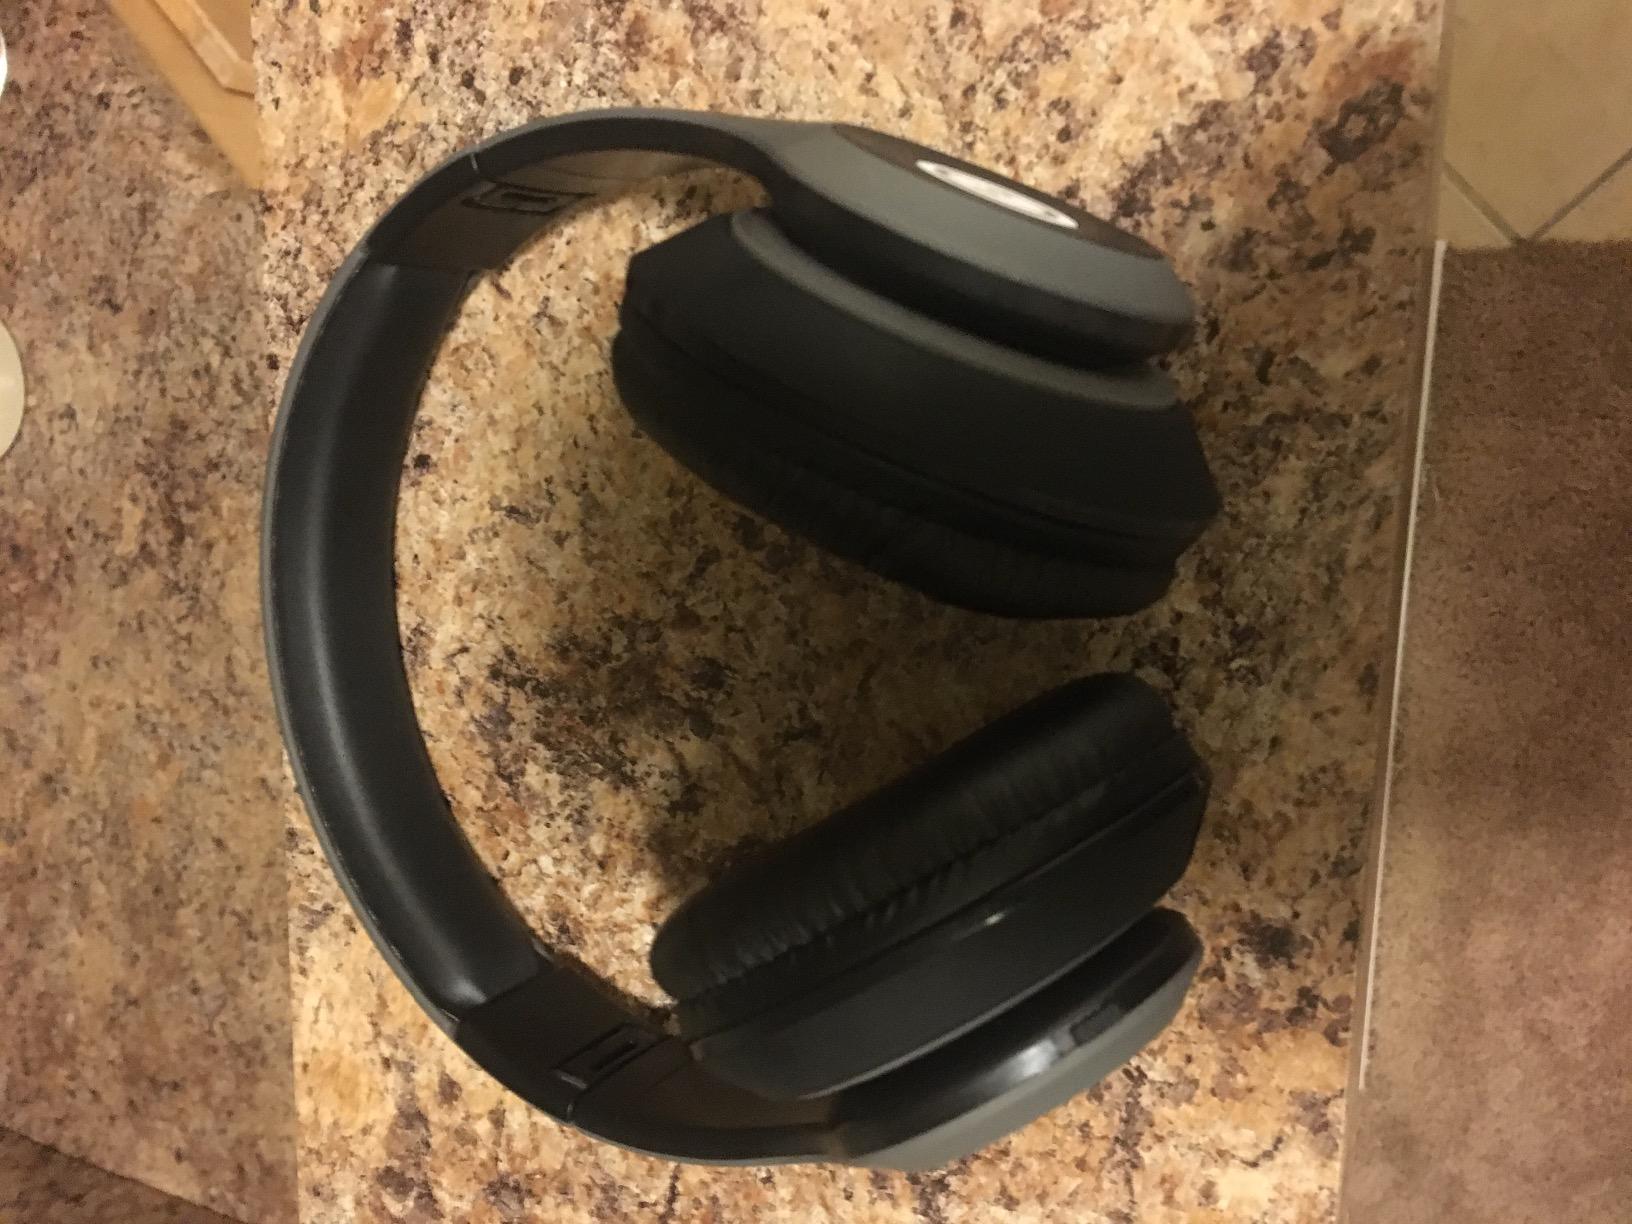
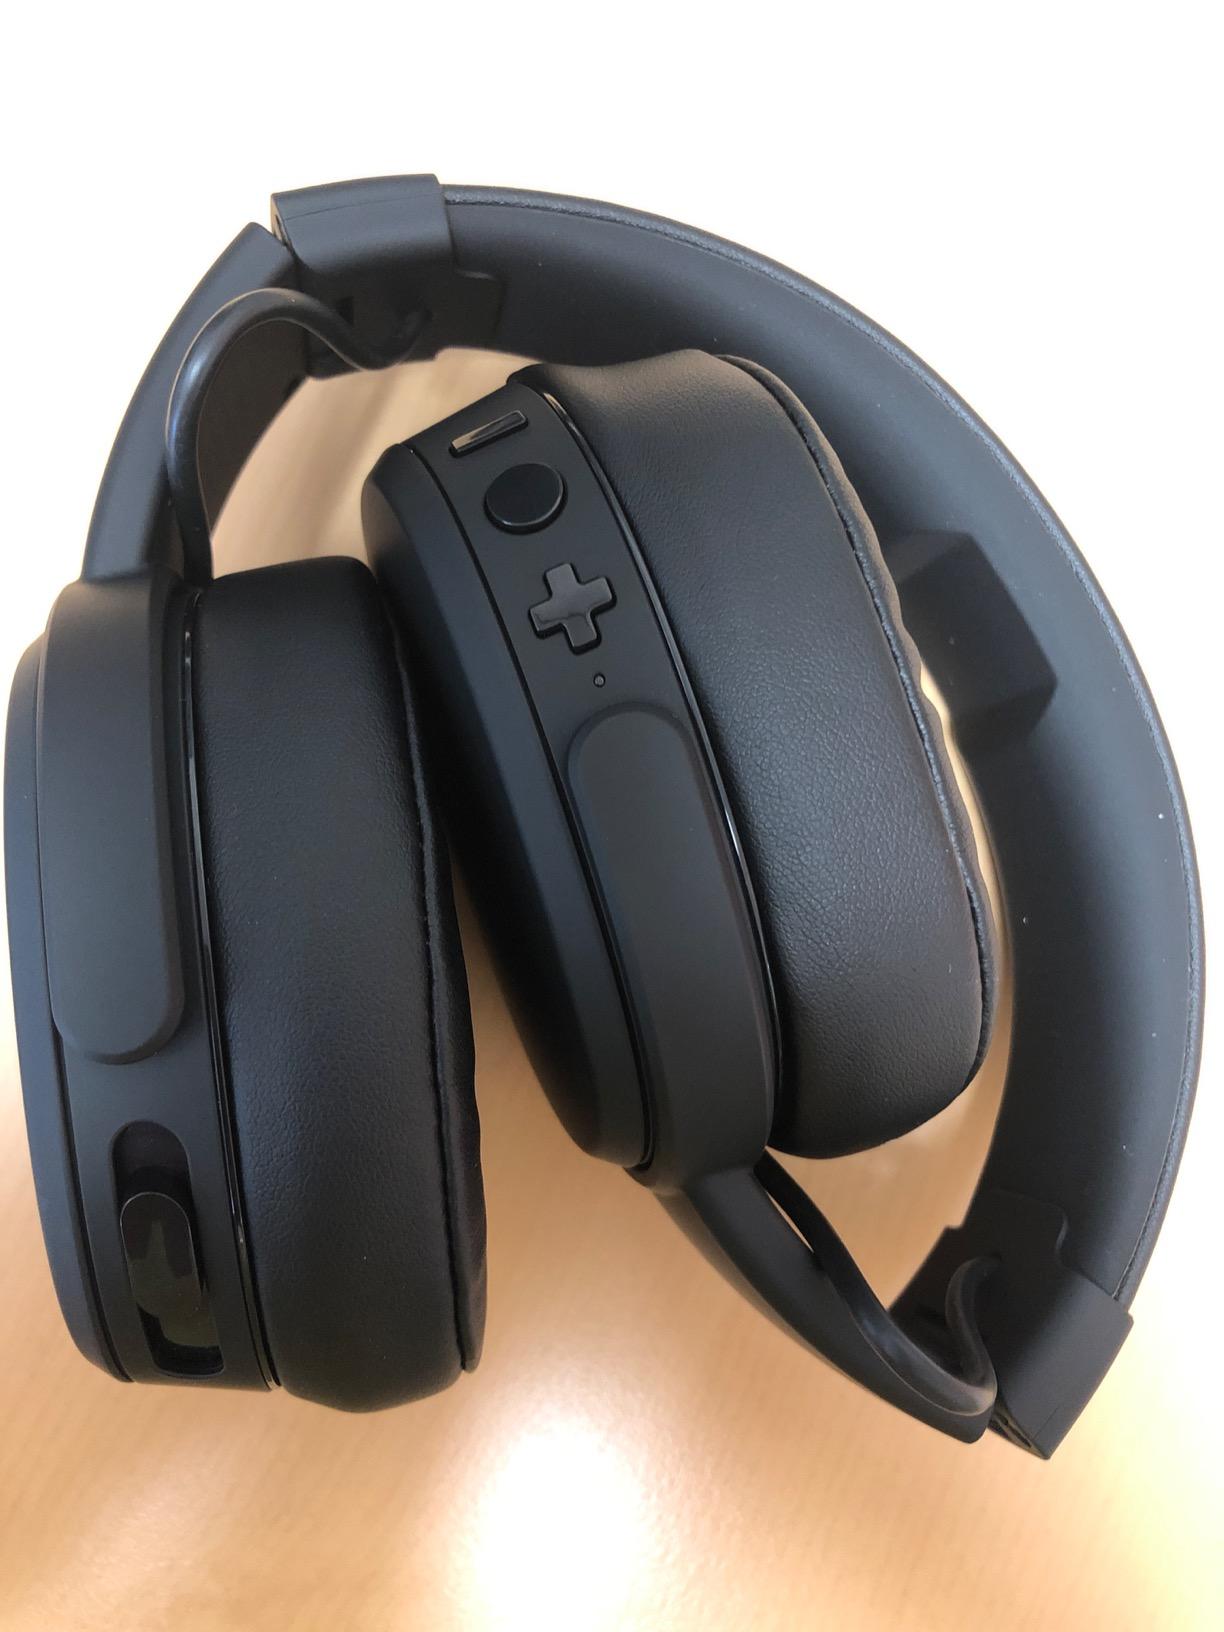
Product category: headphones
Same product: no